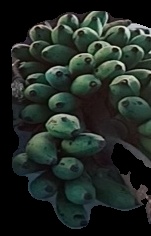
Variety: rasbale
Grade: grade2